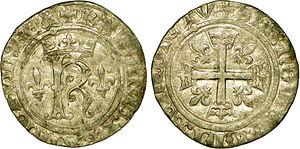
Nom de l'atelier/ville
Charles VIII, dit « l'Affable », né le 30 juin 1470 au château d'Amboise, mort le 7 avril 1498 au même endroit, est roi de France de 1483 à 1498.